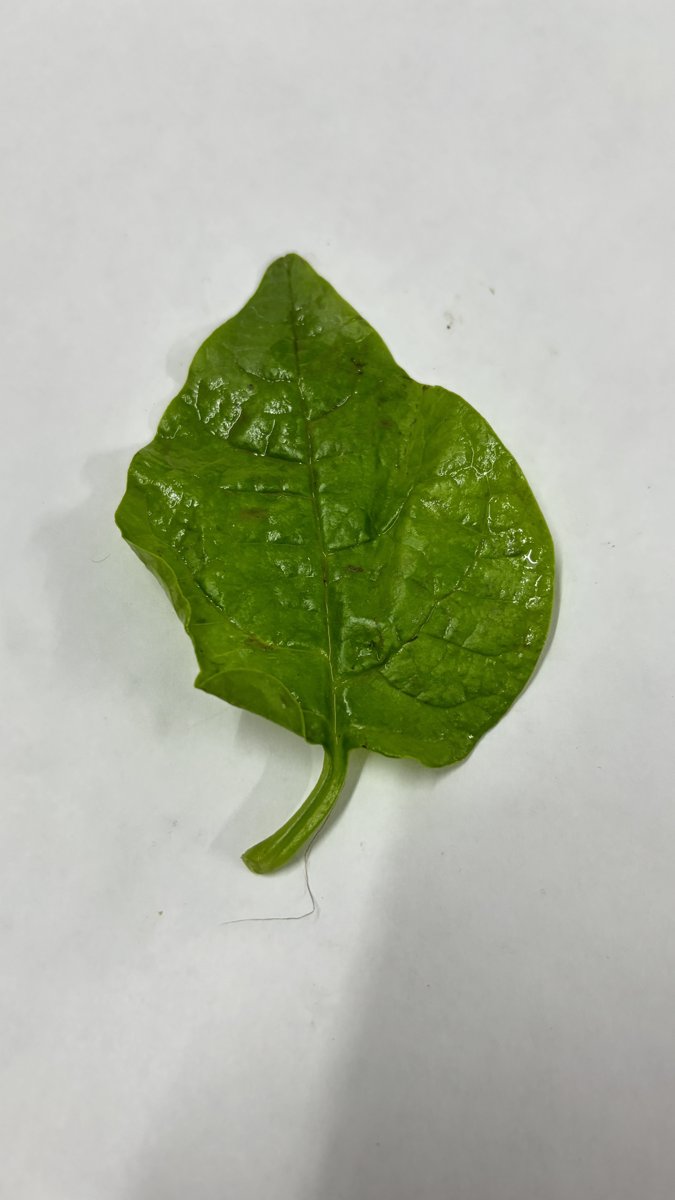
Label: Healthy-Leaf